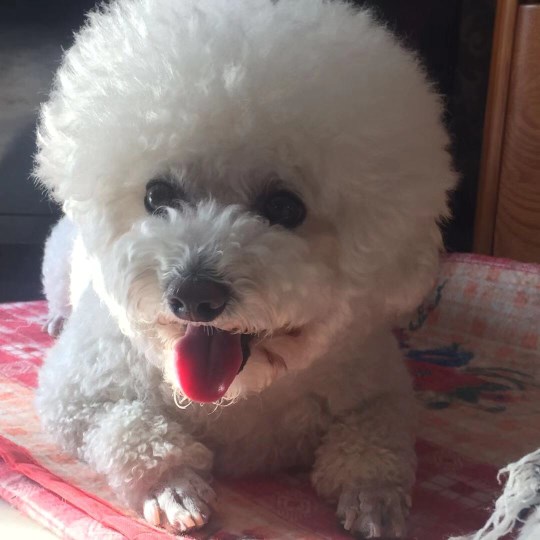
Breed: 3083-n000117-Bichon_Frise